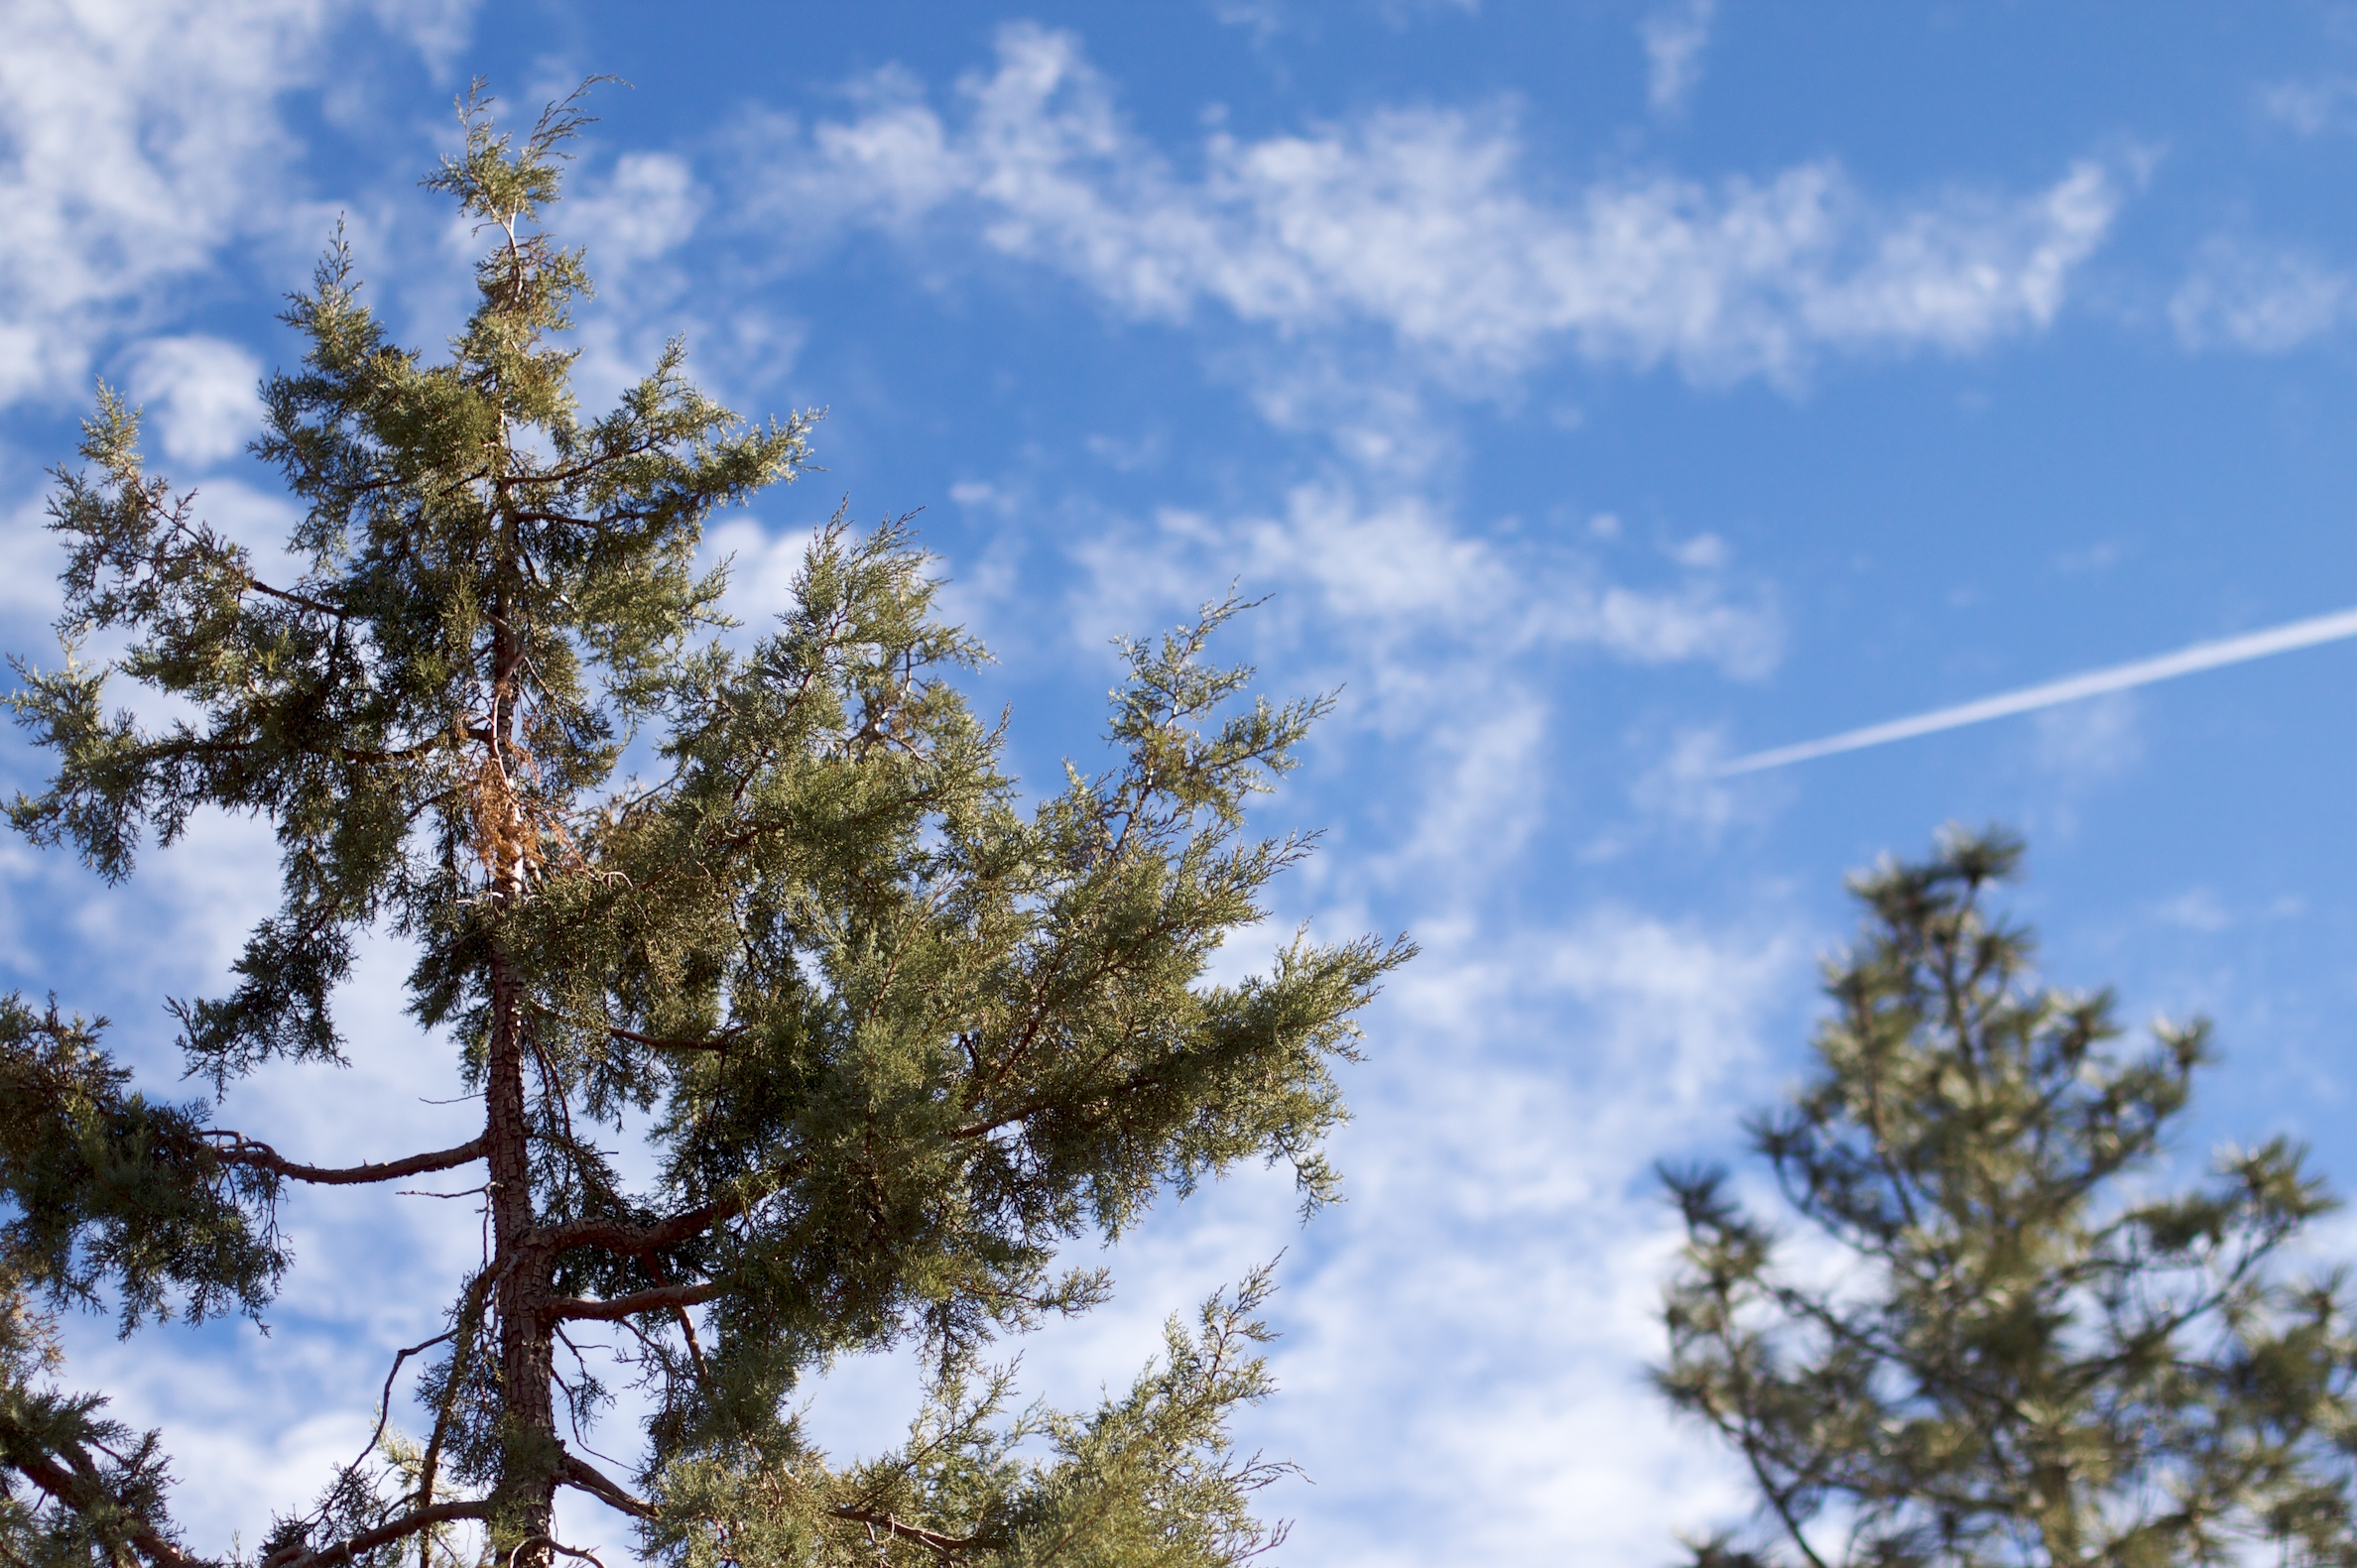
tree, forest, branch, winter, cloud, plant, sky, autumn, fir, conifer, spruce, larch, ecosystem, biome, woody plant, land plant